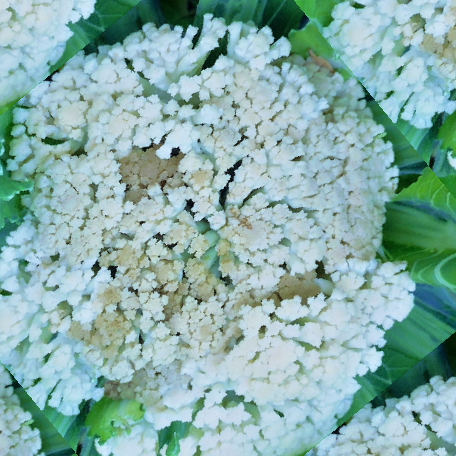
Label: Bacterial spot rot